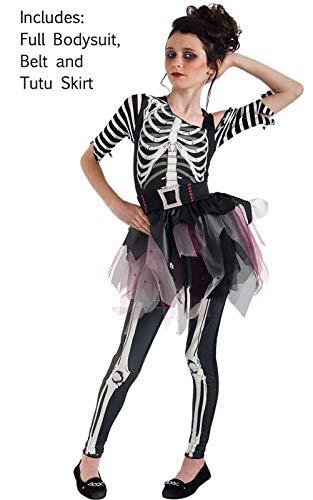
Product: Rubie's Skelee Ballerina Dress-Up Costume, Large
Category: Clothing, Shoes & Jewelry | Costumes & Accessories | Kids & Baby | Girls | Costumes
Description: Rubie's Skelee Ballerina Dress-Up Costume, Large.
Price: $23.89
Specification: ProductDimensions:17x11x3inches|ItemWeight:7.8ounces|ShippingWeight:12ounces(Viewshippingratesandpolicies)|DomesticShipping:ItemcanbeshippedwithinU.S.|InternationalShipping:ThisitemcanbeshippedtoselectcountriesoutsideoftheU.S.LearnMore|ASIN:B00ICBFRPM|Itemmodelnumber:610027_L|Manufacturerrecommendedage:8-10years